Apennine Mountains

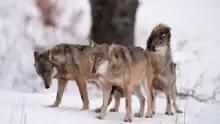
Italian wolf pack

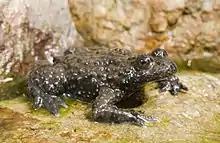
Apennine yellow-bellied toad

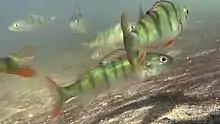
European perch

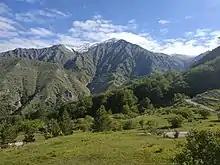
Abruzzo, Lazio and Molise National Park, the oldest Italian national park in the Apennine Mountains and the second oldest in Italy

The mammal fauna is mainly composed of Italian wolves (endemic), Corsican hare, badgers, weasels, foxes, marmots, Etruscan shrew, Crested porcupine, European snow vole and Apennine shrews (endemic), Marsican brown bears (endemic), the European fallow deer, the European mouflon and the Pyrenean chamois.